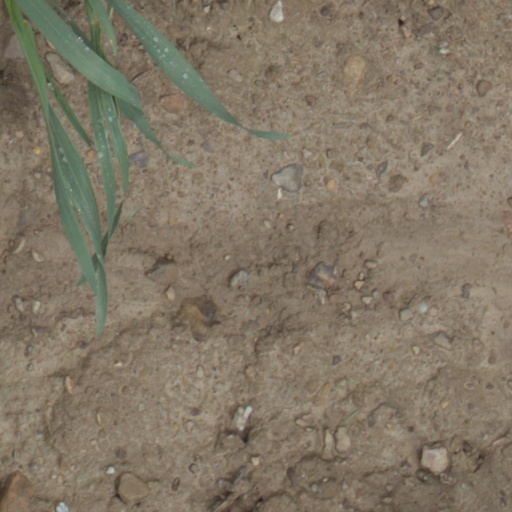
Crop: wheat